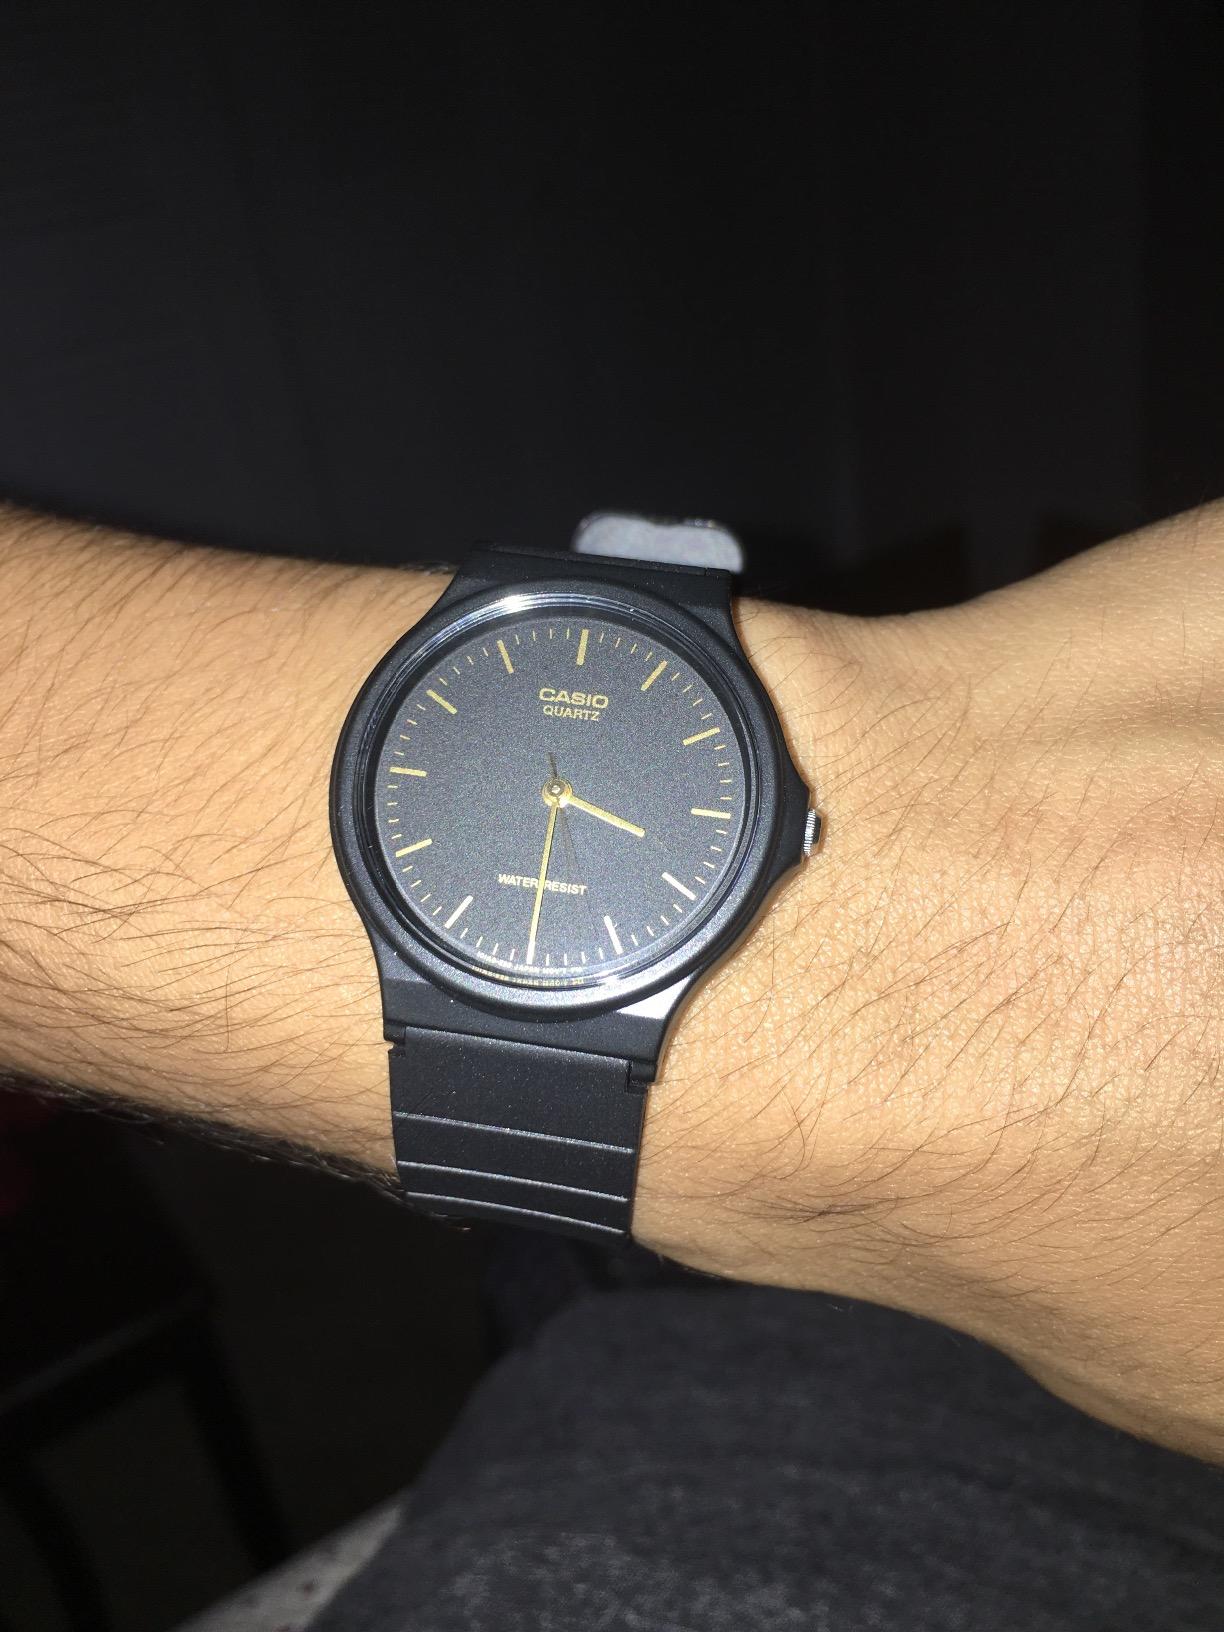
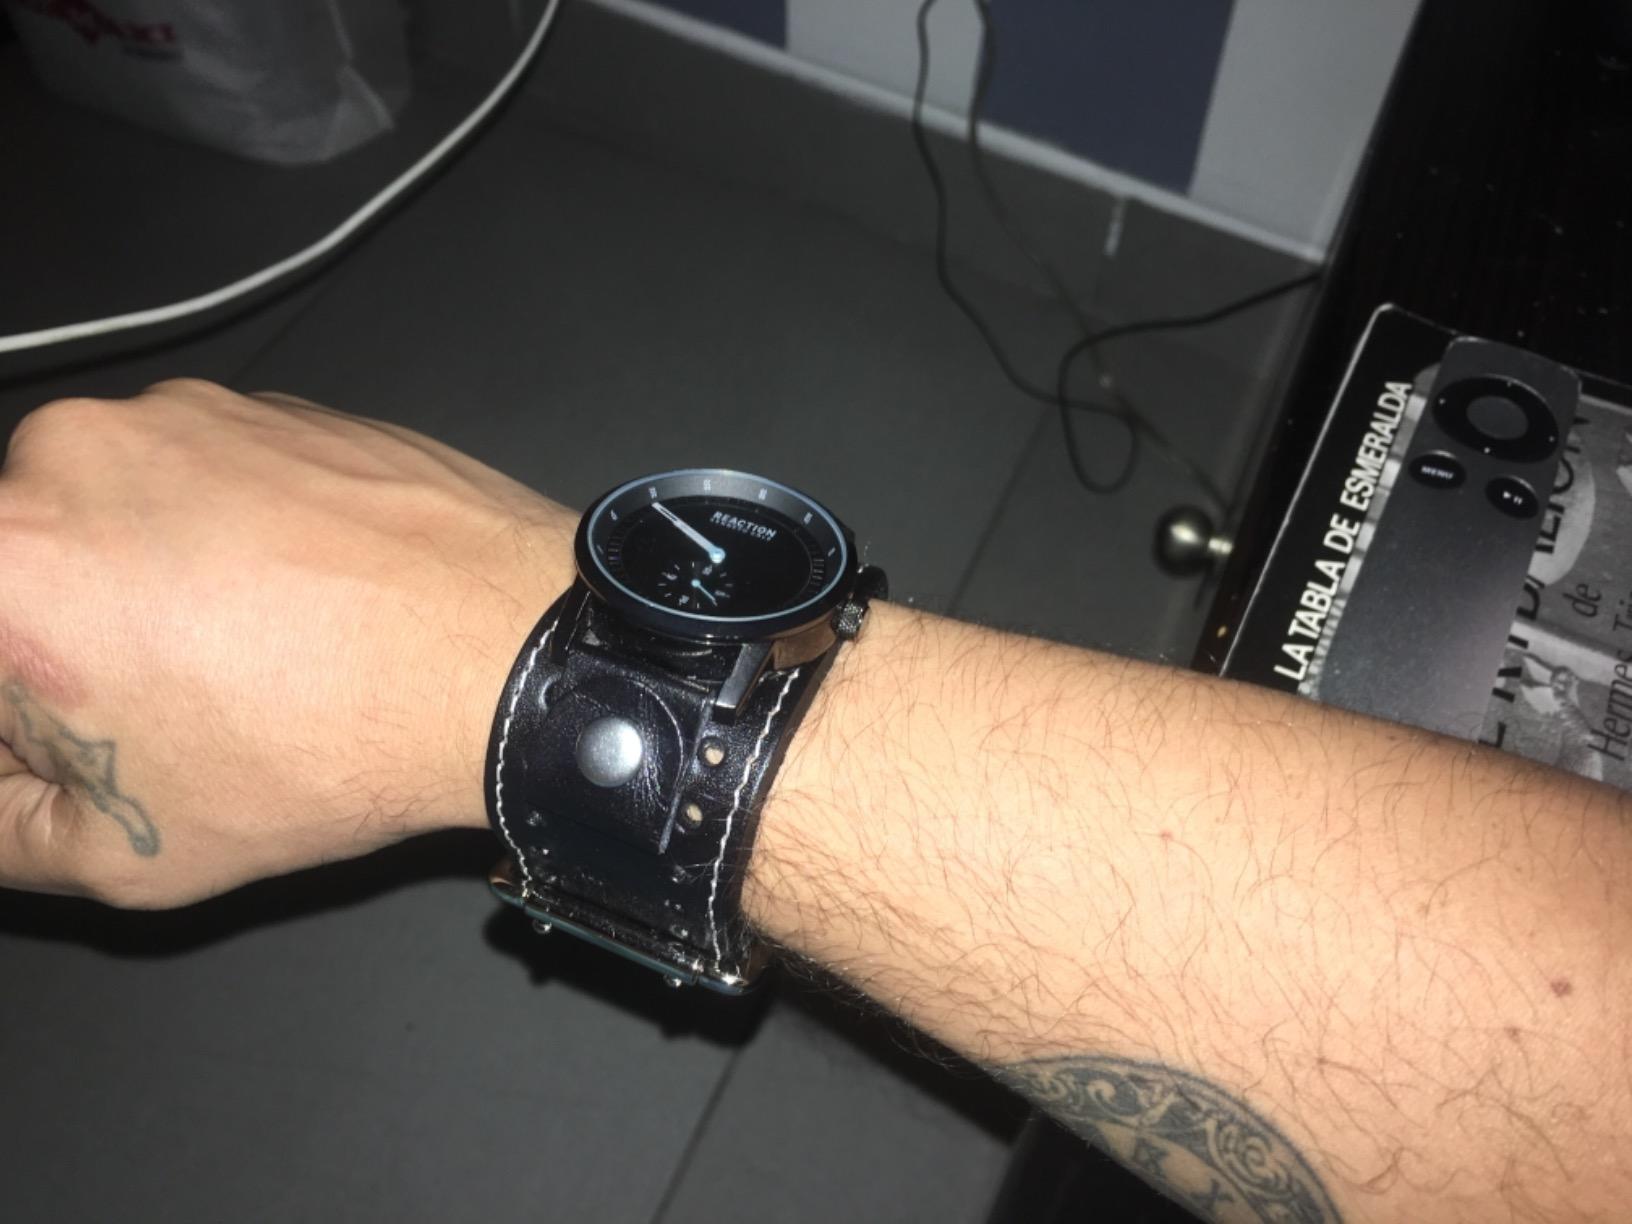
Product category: accessories_watch
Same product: no